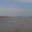
Label: sea